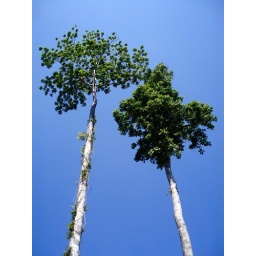
Trees in front of a crazy deep blue sky